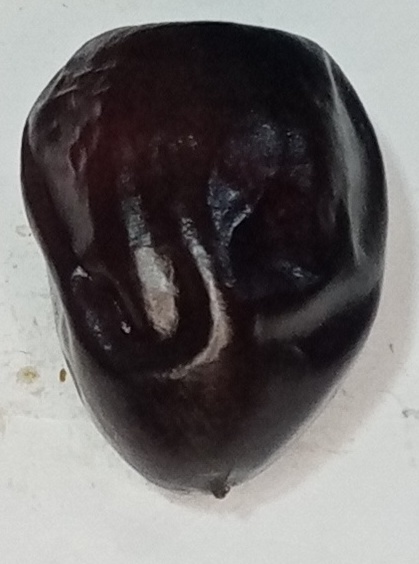
Variety: kupro
Size: large
Grade: grade-2